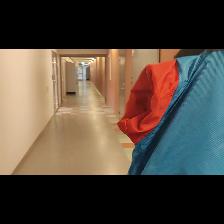
Label: Human